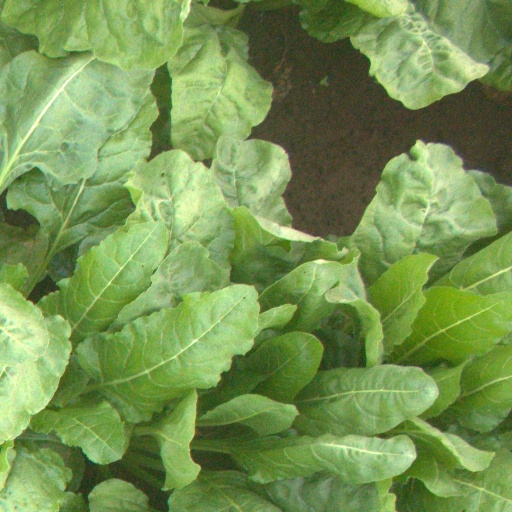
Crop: sugar beet